Xanthophyll

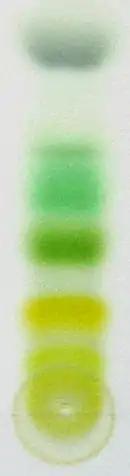
Thin layer chromatography is used to separate components of a plant extract, illustrating the experiment with plant pigments that gave chromatography its name. Plant xanthophylls form the bright yellow band next to the green.

As both are carotenoids, xanthophylls and carotenes are similar in structure, but xanthophylls contain oxygen atoms while carotenes are "purely hydrocarbons", which do not contain oxygen. Their content of oxygen causes xanthophylls to be more polar (in molecular structure) than carotenes, and causes their separation from carotenes in many types of chromatography. (Carotenes are usually more orange in color than xanthophylls.)